First Congregational Church of Otto

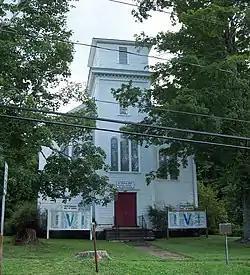
Medora Ball Historical Museum, August 2010

First Congregational Church of Otto, now known as the Medora Ball Historical Museum, is a historic Congregational church building located at Otto in Cattaraugus County, New York. It was built in 1861 and is in a vernacular Italianate style. The building served as a hub of religious and social life in this rural community. An original steeple was removed in 1917 after being severely damaged by a tornado. The church underwent a major remodeling in 1925. The last regular church service was held in 1946. In 1969, the building was deeded to the Cattaraugus Area Historical Society. It was renamed in 1994 the Medora Ball Historical Museum, after the Otto town historian.